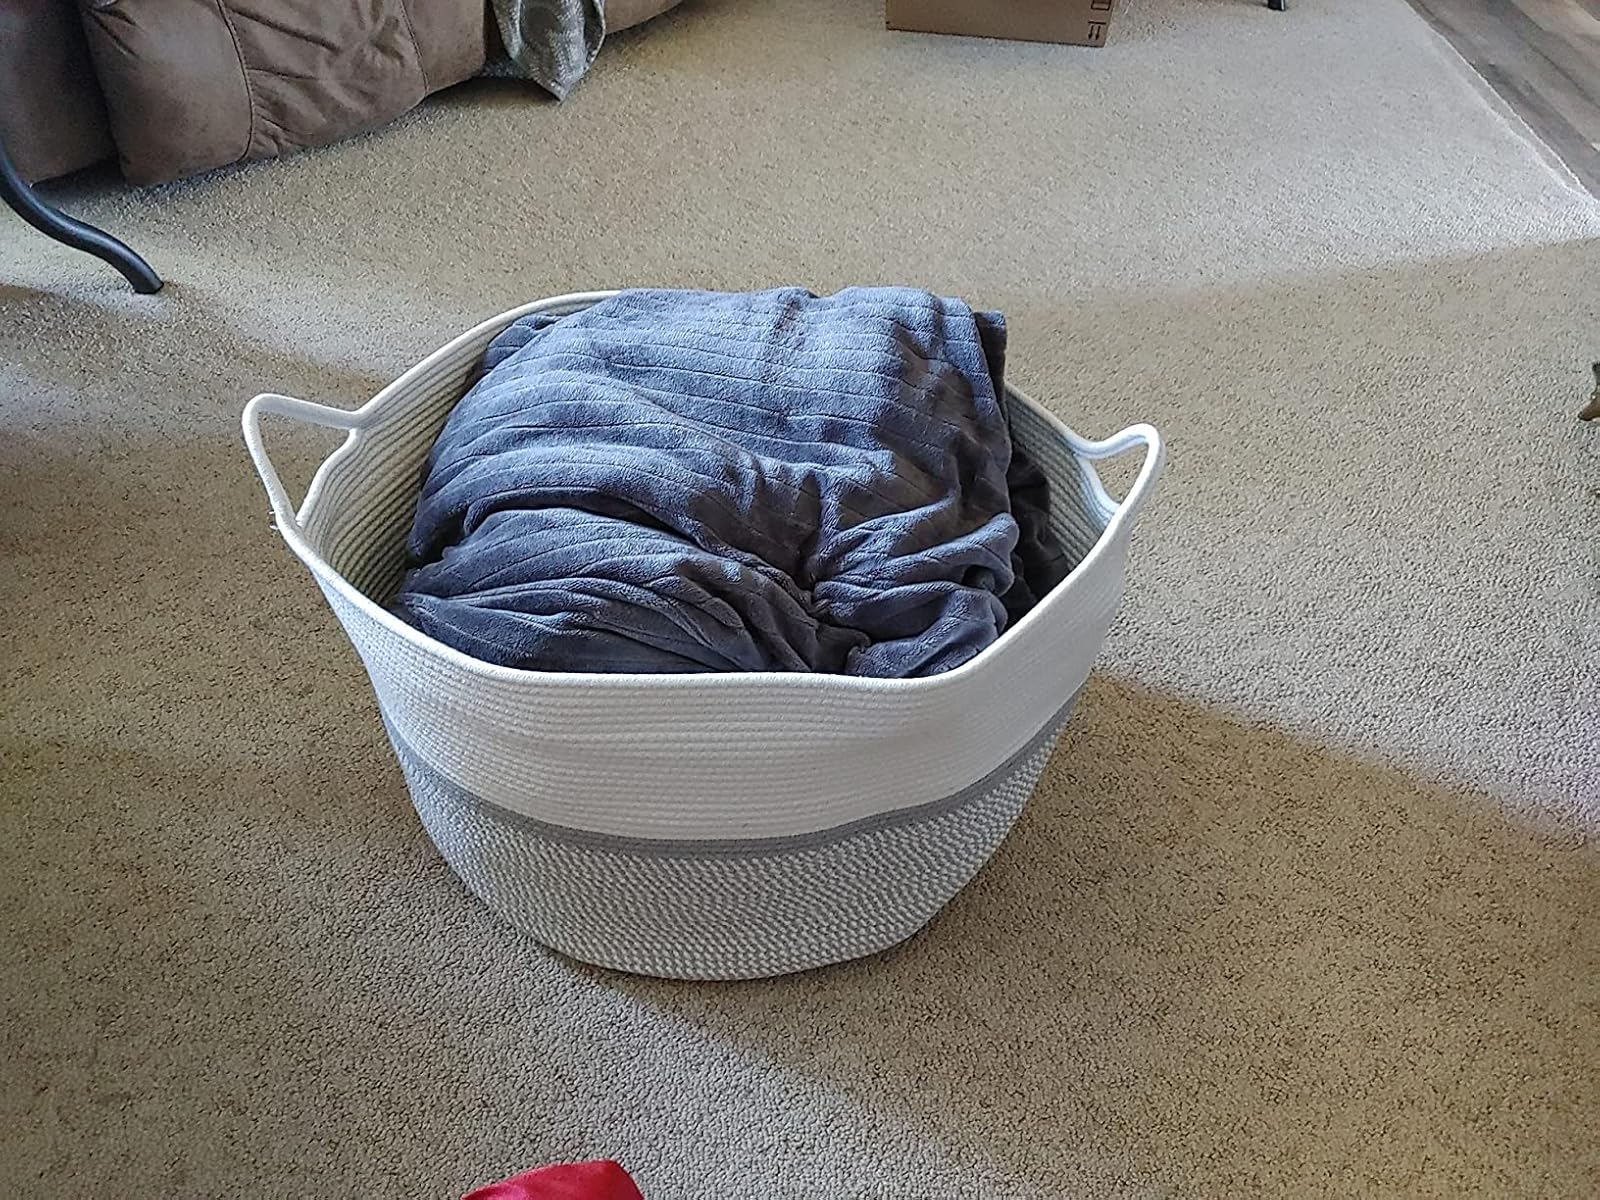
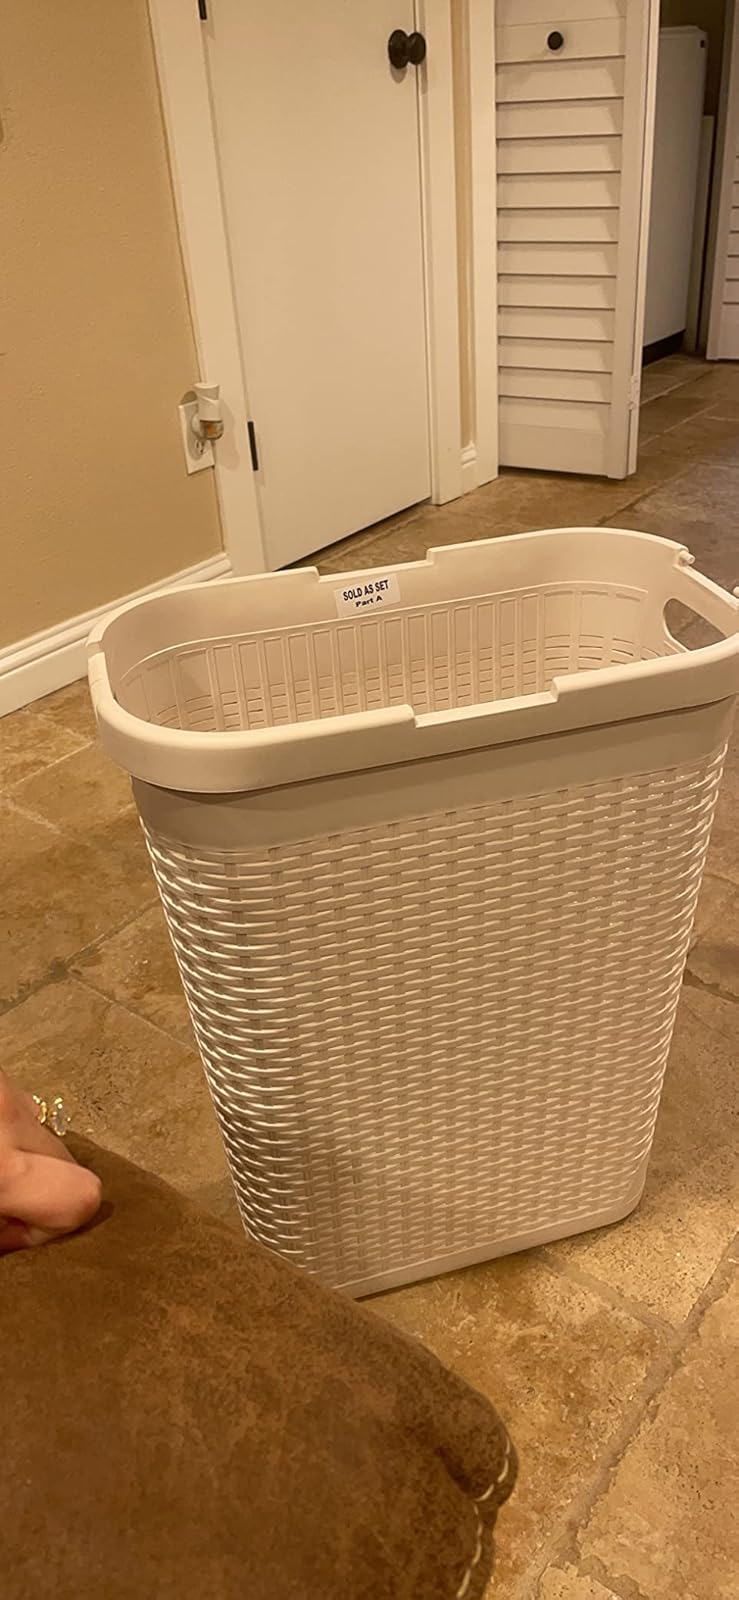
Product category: items_hamper
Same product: no